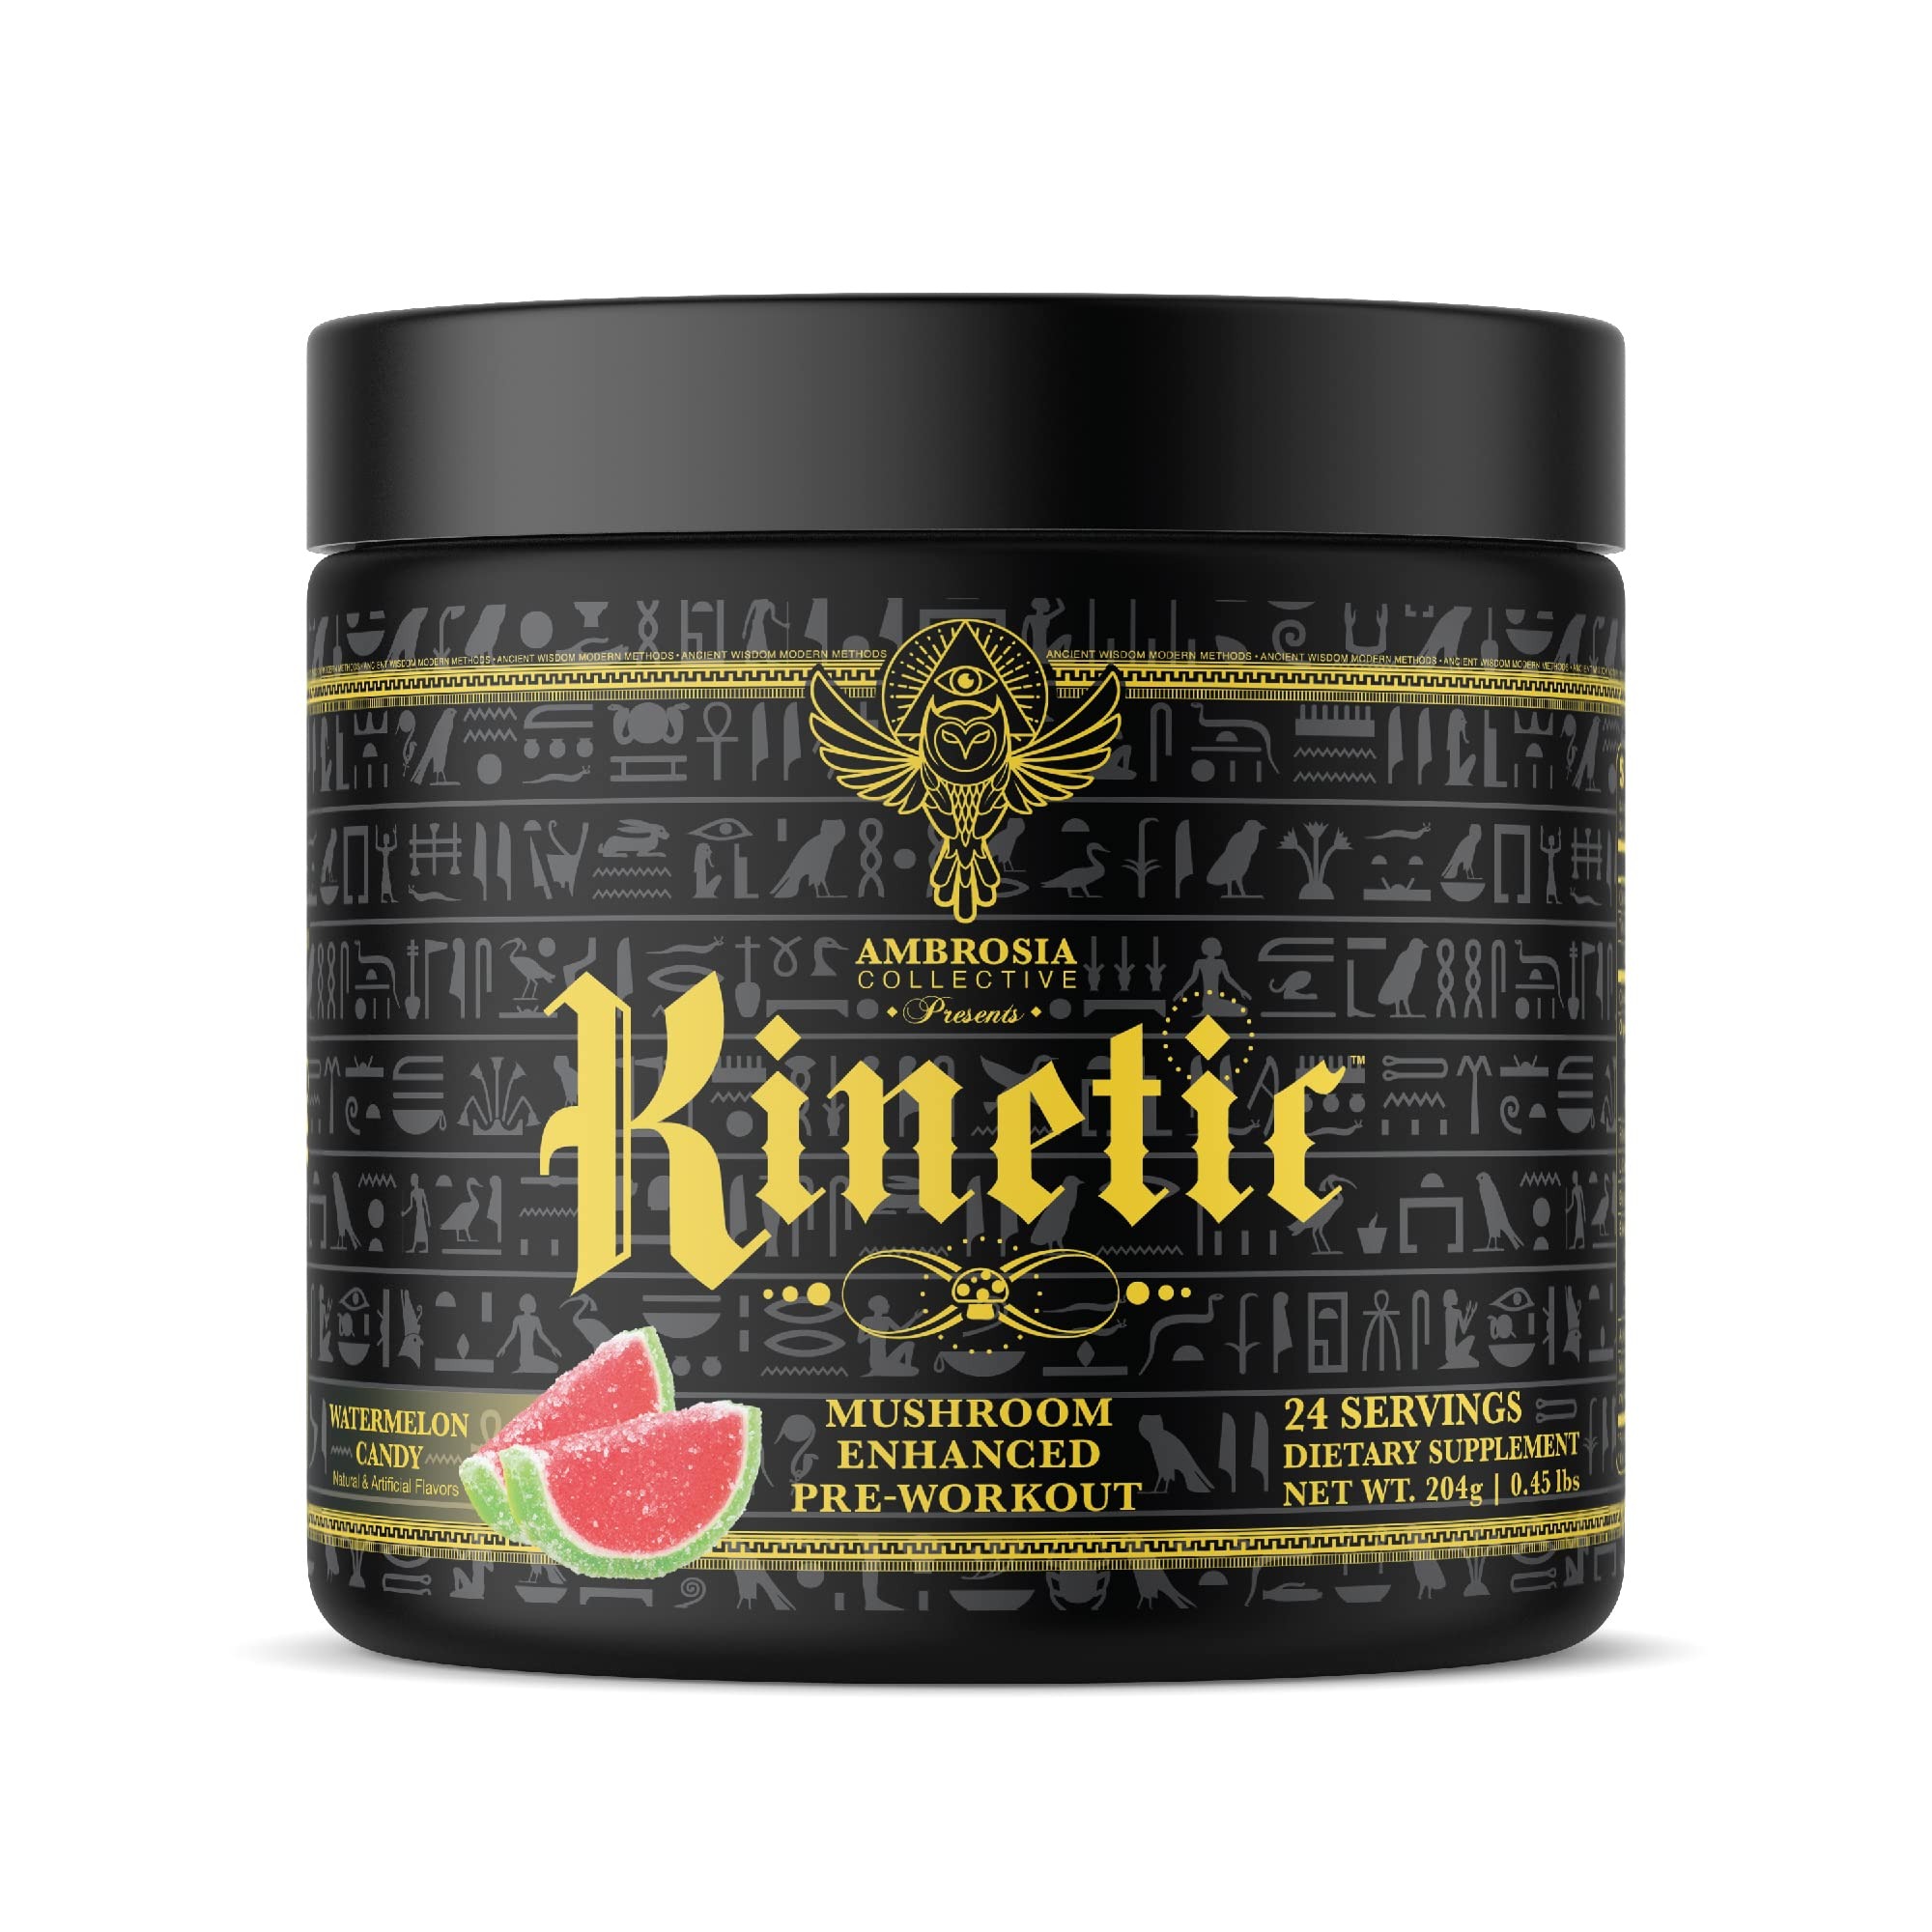
Item Name: Ambrosia Kinetic Organic Preworkout, Mushroom Enhanced Natural Pre Workout Supplement, Nootropic Superfood Powder for Energy (Tropical Lime)
Bullet Point: Great Product
Value: 7.2
Unit: Ounce

Price: 44.99